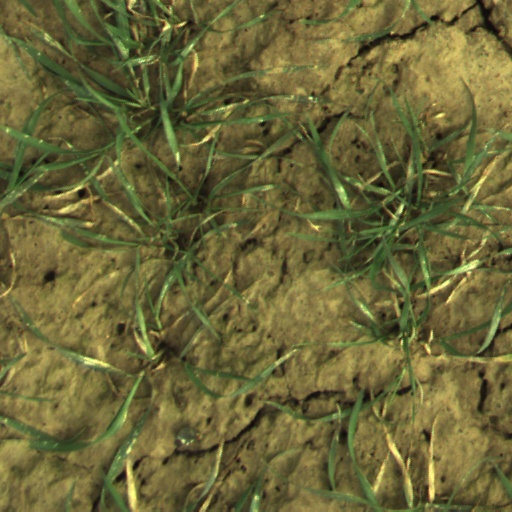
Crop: wheat